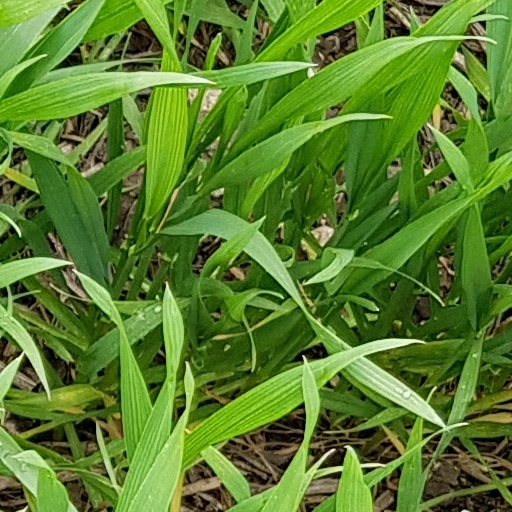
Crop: wheat